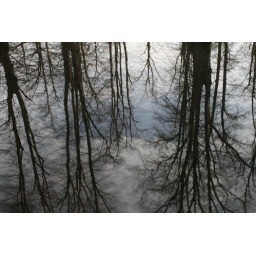
Reflektion in the water of som trees